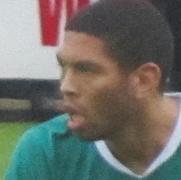
Age: 23